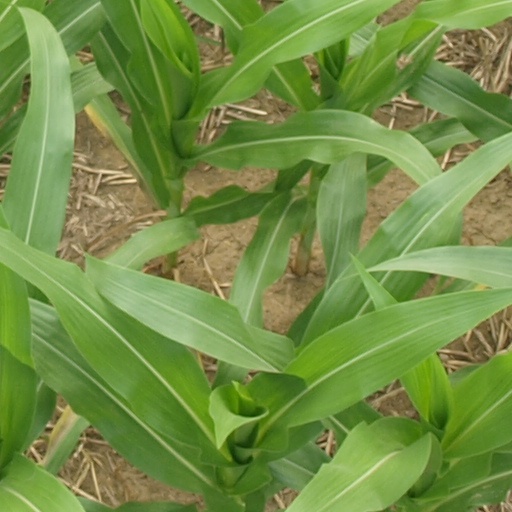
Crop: maize; corn